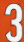
Number: 3